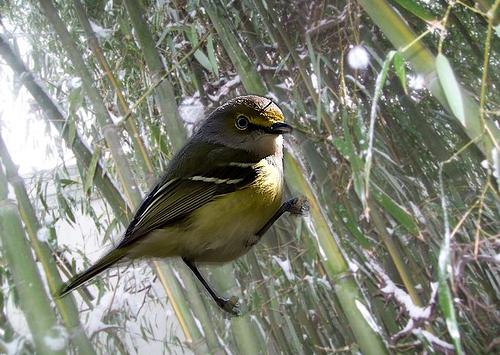
Bird species: White_eyed_Vireo
Bird type: landbird
Background: land